Kendall Fuller

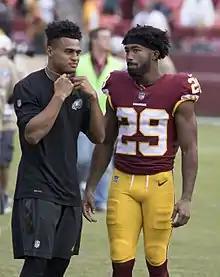
Fuller ("right") in 2017

On September 24, 2017, Fuller recorded three combined tackles (one solo), deflected a pass, and made his first career interception off a pass by Derek Carr to wide receiver Seth Roberts during a 27–10 victory against the Oakland Raiders. In Week 6, Fuller made one solo tackle, set a season-high two pass deflections, and secured the Redskins' 26–24 victory against the San Francisco 49ers after intercepting a pass attempt by C. J. Beathard to tight end George Kittle in the last ten seconds game. On November 23, 2017, Fuller had one pass deflection and made game-sealing interception off a pass by Eli Manning to wide receiver Travis Rudolph in the last 1:16 of the Redskins' 20–10 victory against the New York Giants. In Week 15, he collected a season-high eight combined tackles (six solo) and tied his season-high with two pass deflections during a 20–15 win against the Arizona Cardinals. He finished the season with 55 combined tackles (43 solo), ten pass deflections, and four interceptions in 16 games with as many starts. He received an overall grade of 90.6 from Pro Football Focus in 2017, which is a career-high.